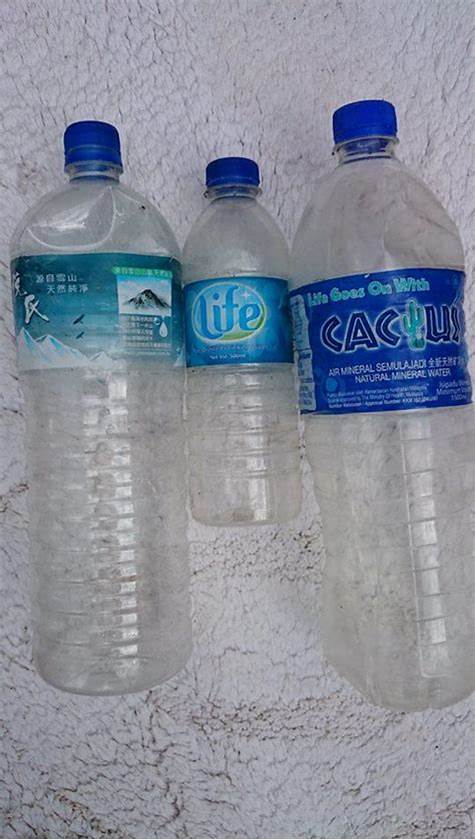
Waste category: plastic